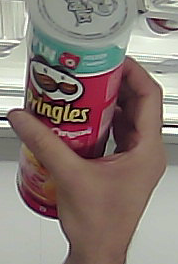
Product: pringles_original